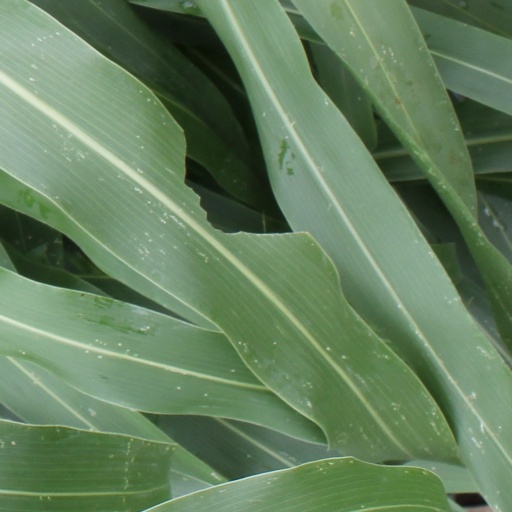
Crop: sorghum